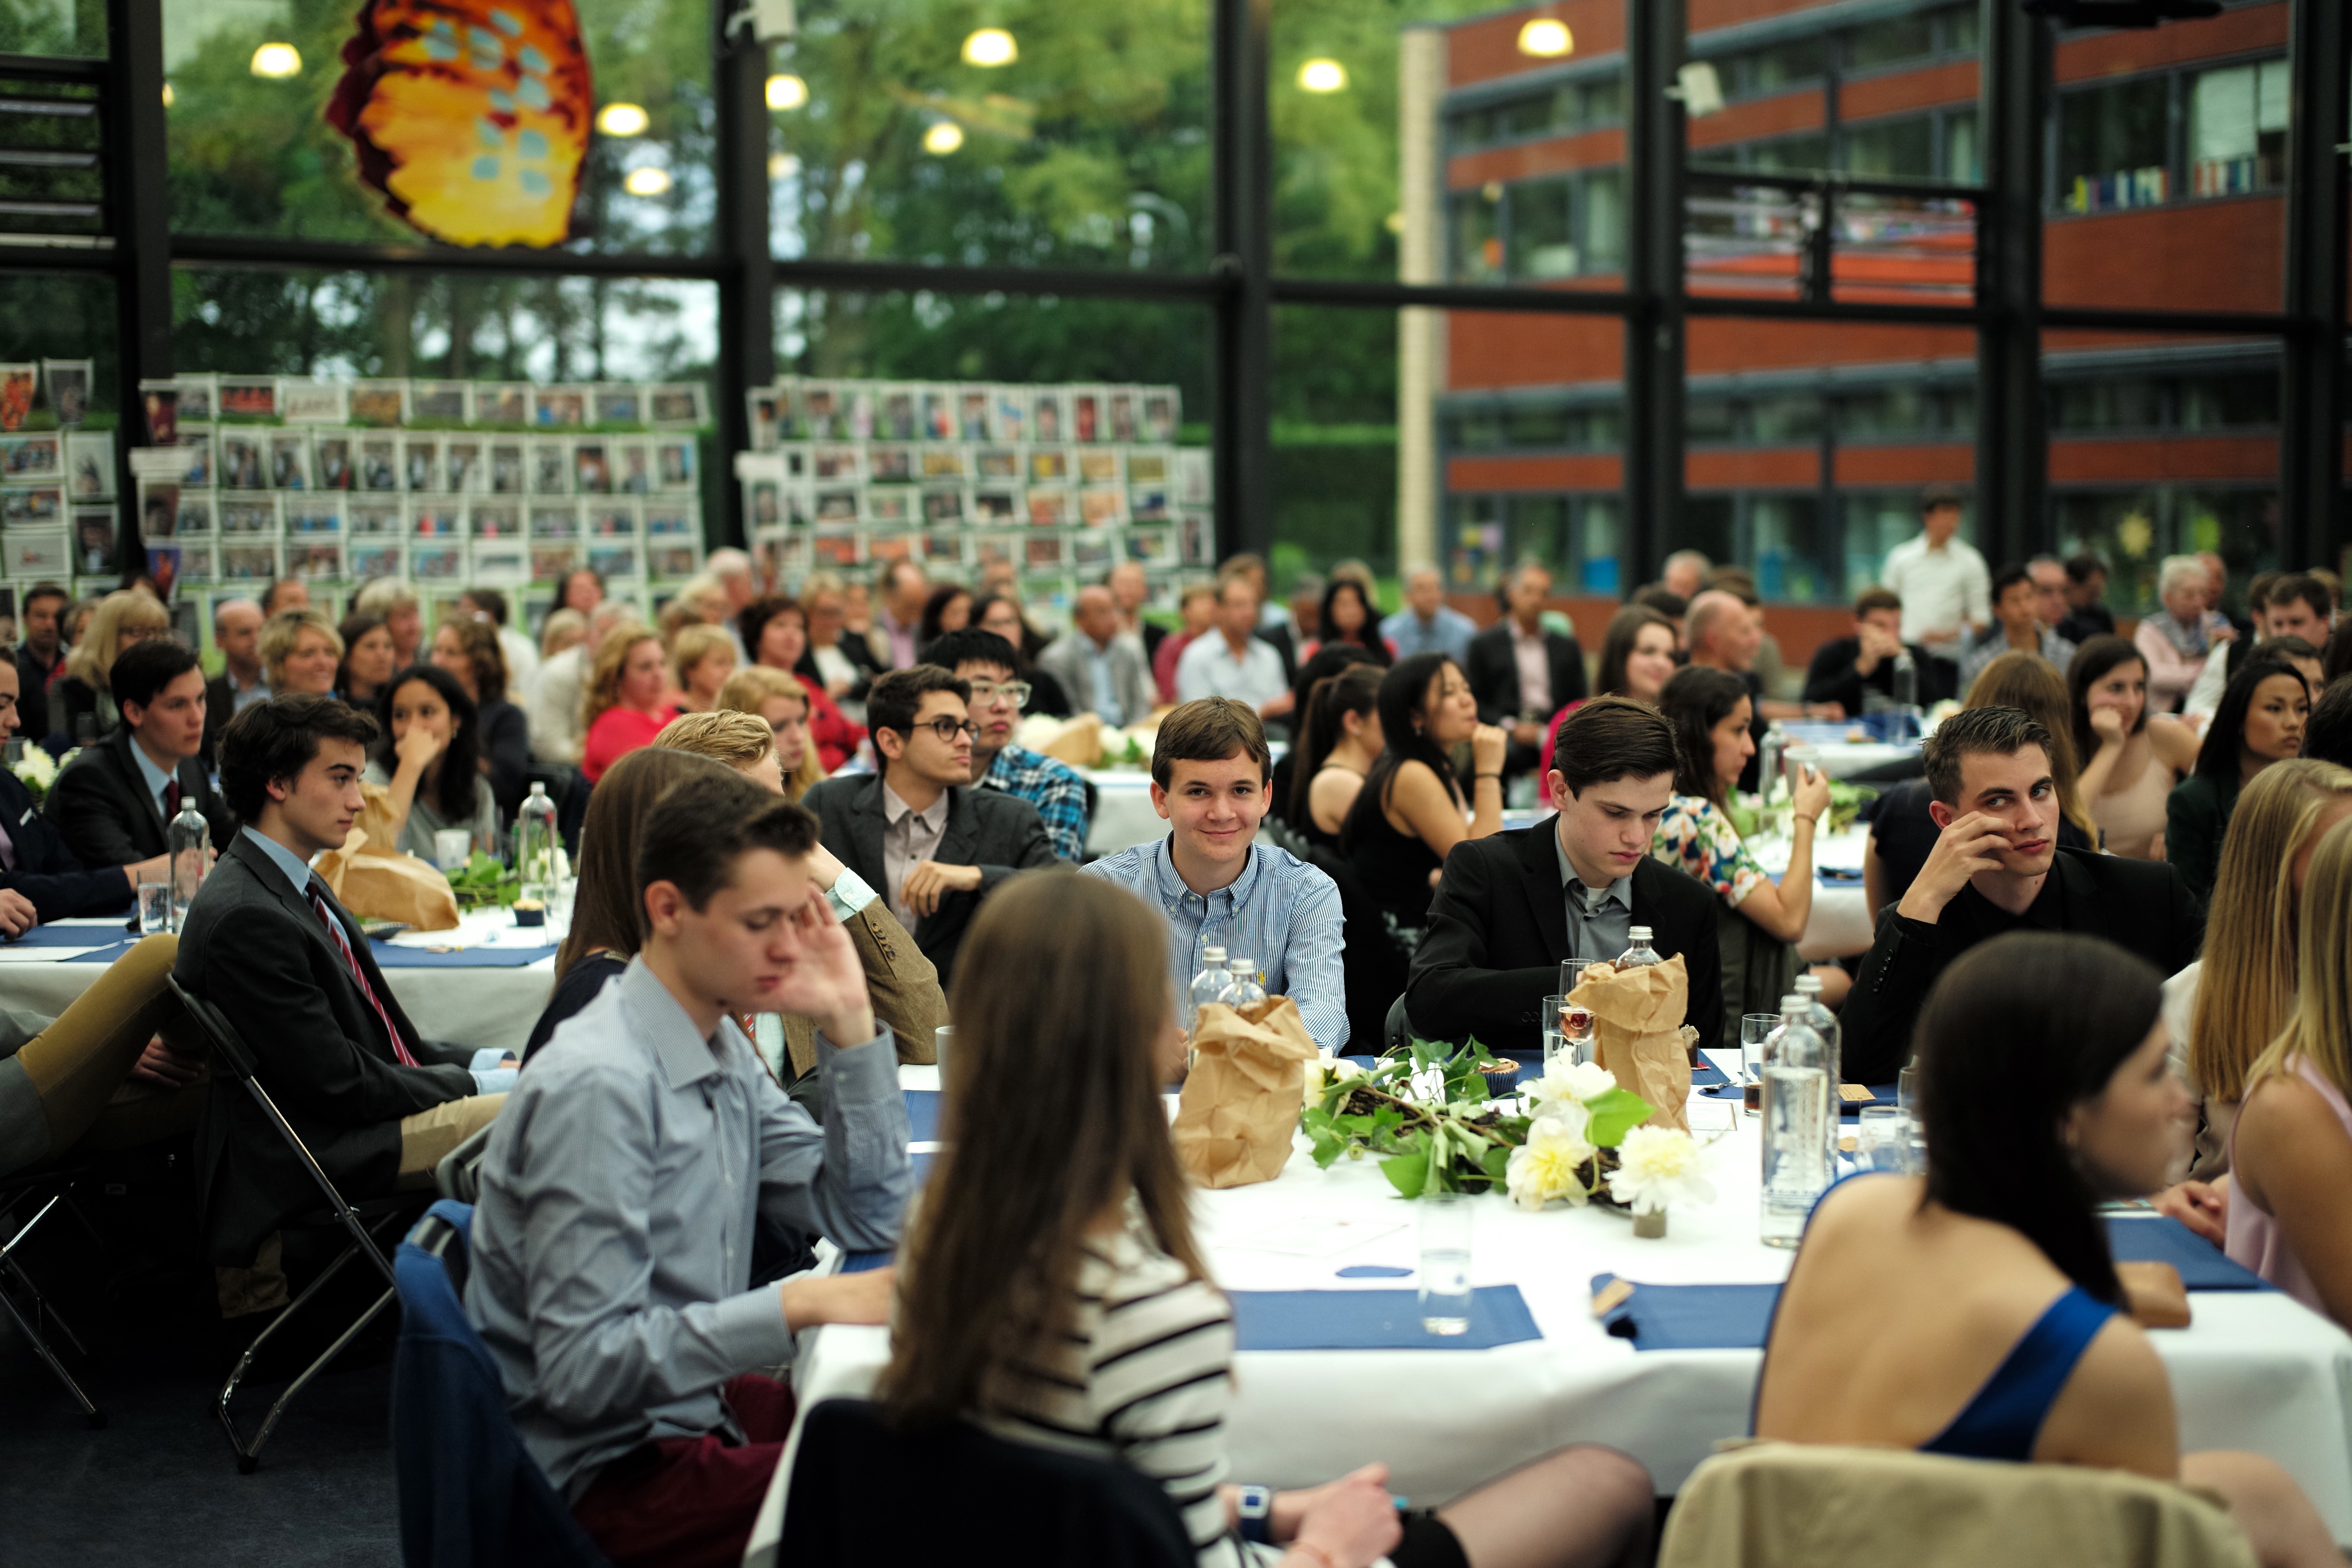
crowd, europe, meal, high, ash, lunch, tip, ceremony, hague, m, american, f14, students, dinner, 50, school, leica, 240, summilux, graduation, typ, diploma, graduates, capandgown, sense